The Poor School

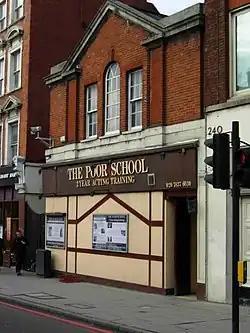
The Poor School

The Poor School and Workhouse Theatre was a drama school situated in King's Cross, London, United Kingdom.